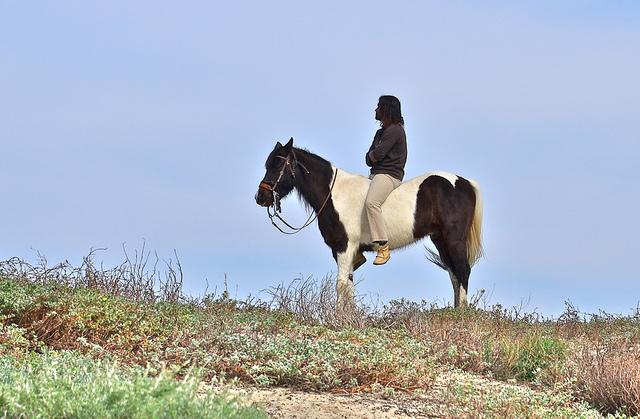
A man riding on the back of a horse.